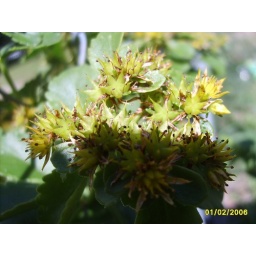
the plant is in a pot in my backyard